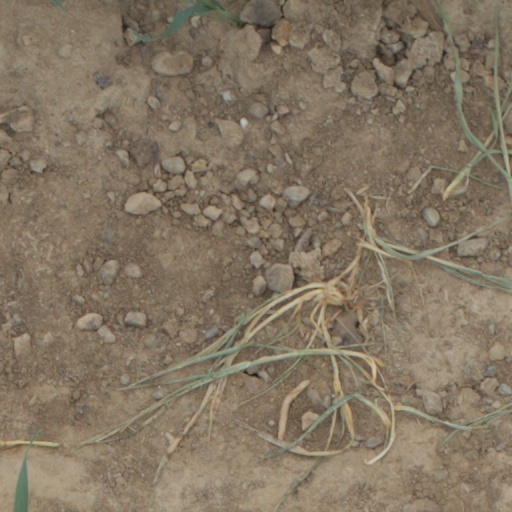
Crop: wheat